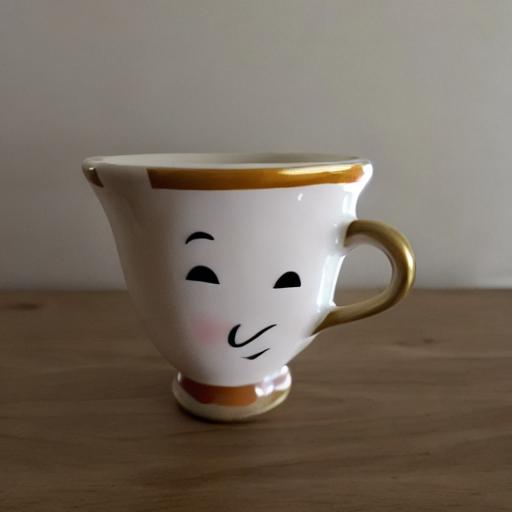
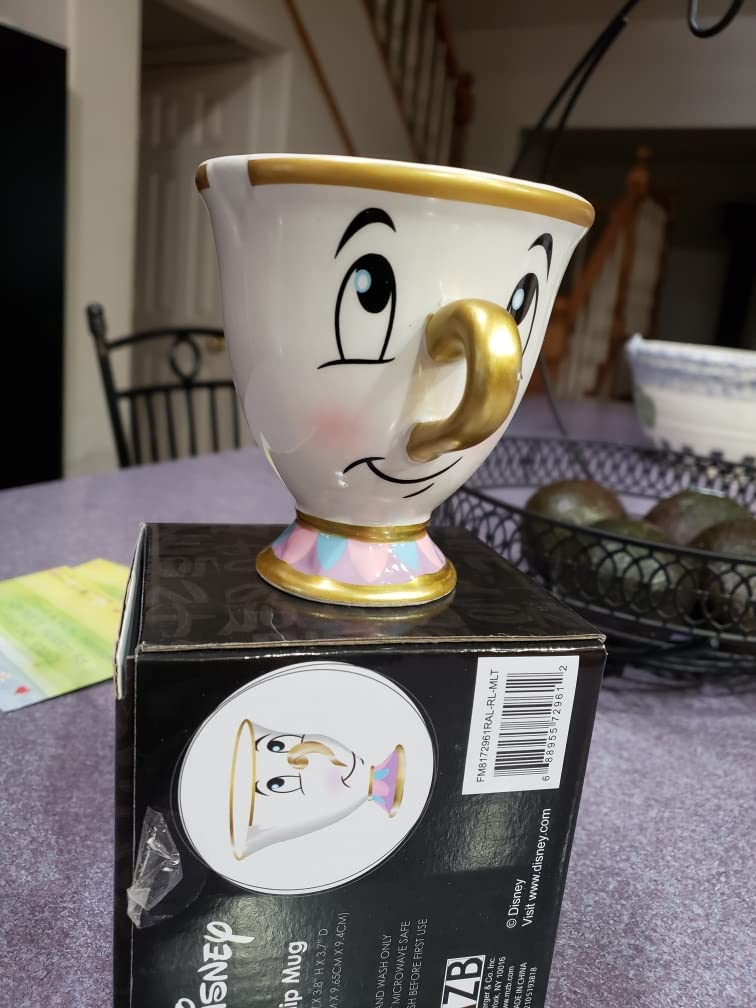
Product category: items_mug
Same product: no